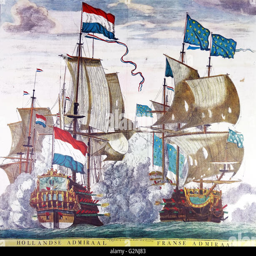
human language , in combat with each other .